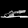
Label: Sandal